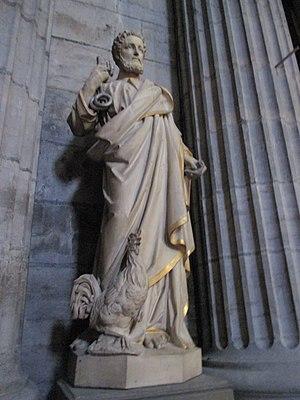
Église Sainte-Madeleine de Besançon
L’église Sainte-Madeleine est une église-halle de style classique du XVIIIᵉ siècle, du quartier Battant de Besançon, dans le Doubs en Bourgogne-Franche-Comté. Elle est reconstruite, entre 1746 à 1766, par l'architecte bisontin Nicolas Nicole, et dédiée à Marie de Magdala. Cette église de l'unité pastorale Saint-Étienne, est classée aux monuments historiques depuis 1930, et abrite un orgue classé aux monuments historiques, ainsi qu'un musée de la vie passée du quartier de Battant.
Le symbolisme du coq est lié au comportement habituel des coqs, à leur panache et à leur caractère. Il remonte à l'Antiquité. Le coq gaulois est un des symboles allégoriques et un des emblèmes de la France. Le coq gaulois combattant est également le symbole du Mouvement wallon, de la Communauté française de Belgique et de la Région wallonne.